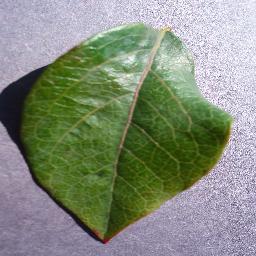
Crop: blueberry
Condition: healthy